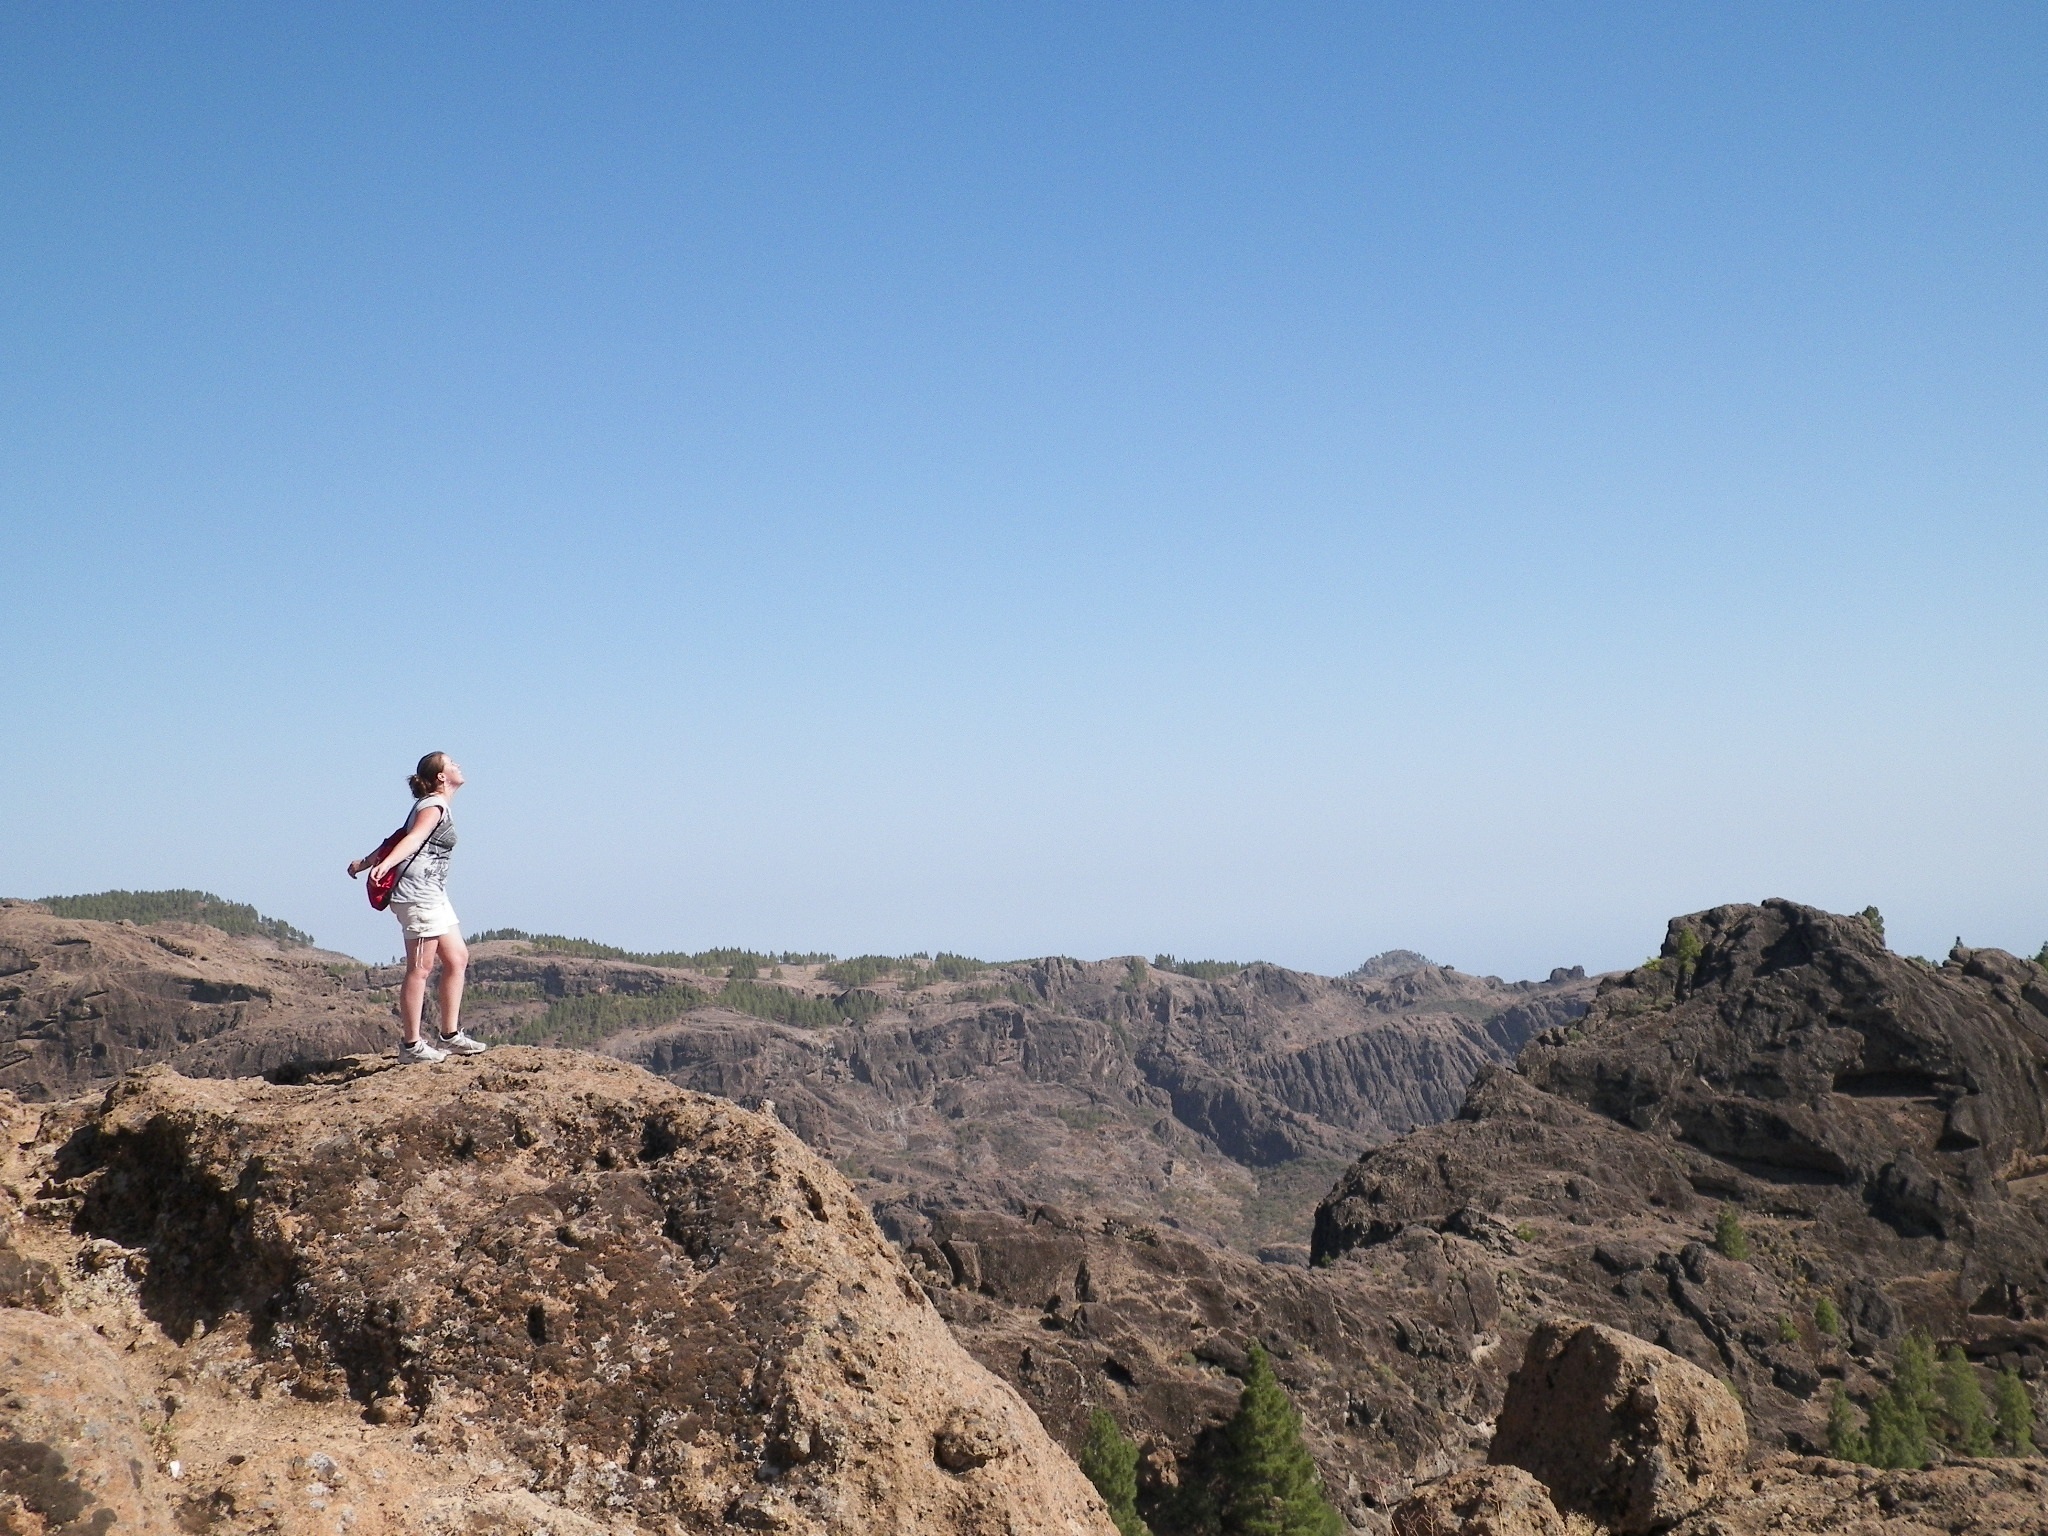
landscape, nature, rock, walking, person, mountain, sky, girl, hiking, hill, adventure, view, travel, cliff, young, hike, natural, rest, freedom, extreme sport, terrain, mountain top, ridge, summit, mountain landscape, rocks, geology, sports, mountains, plateau, wadi, landform, climbing mountain, mountainous landforms